Dominique Davis

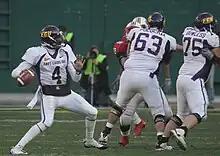
Davis (far left) at the 2010 Military Bowl

Davis holds East Carolina's Single Season record for passing touchdowns with 37. He is fifth on the school's all-time passing yards list.